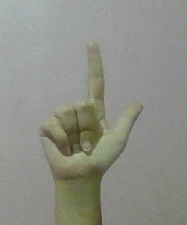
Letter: laam